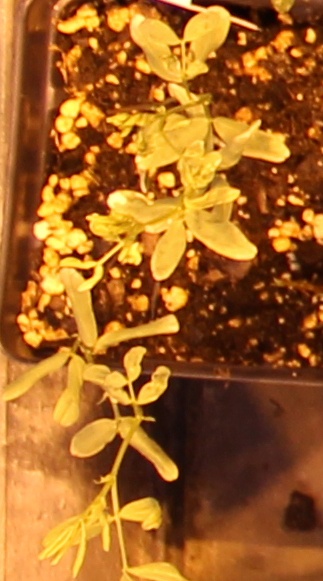
Label: Lentil